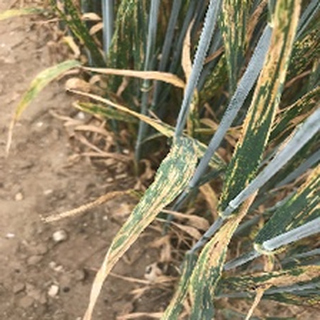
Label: wheat_yellow_rust